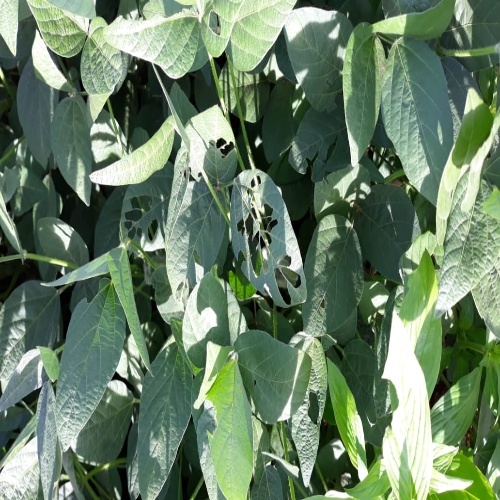
Label: Caterpillar